All Night (TV series)

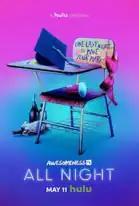
Teaser poster.

On August 24, 2017, it was announced that Hulu had given the production a series order for a first season consisting of ten half-hour episodes. The series was created by Jason Ubaldi who is set to executive produce alongside Brian Dannelly, Shelley Zimmerman, Jordan Levin, Brett Bouttier, and Joe Davola. The series marks Hulu's second collaboration with AwesomenessTV after the 2016 series, "Freakish". On April 22, 2018, it was announced that the series would premiere on May 11, 2018.